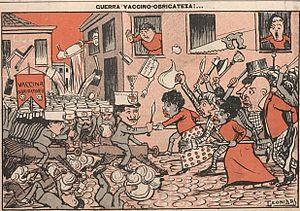
La “Révolte des Vaccins” est une période de désordre civil qui a eu lieu à Rio de Janeiro du 10 au 16 novembre 1904.